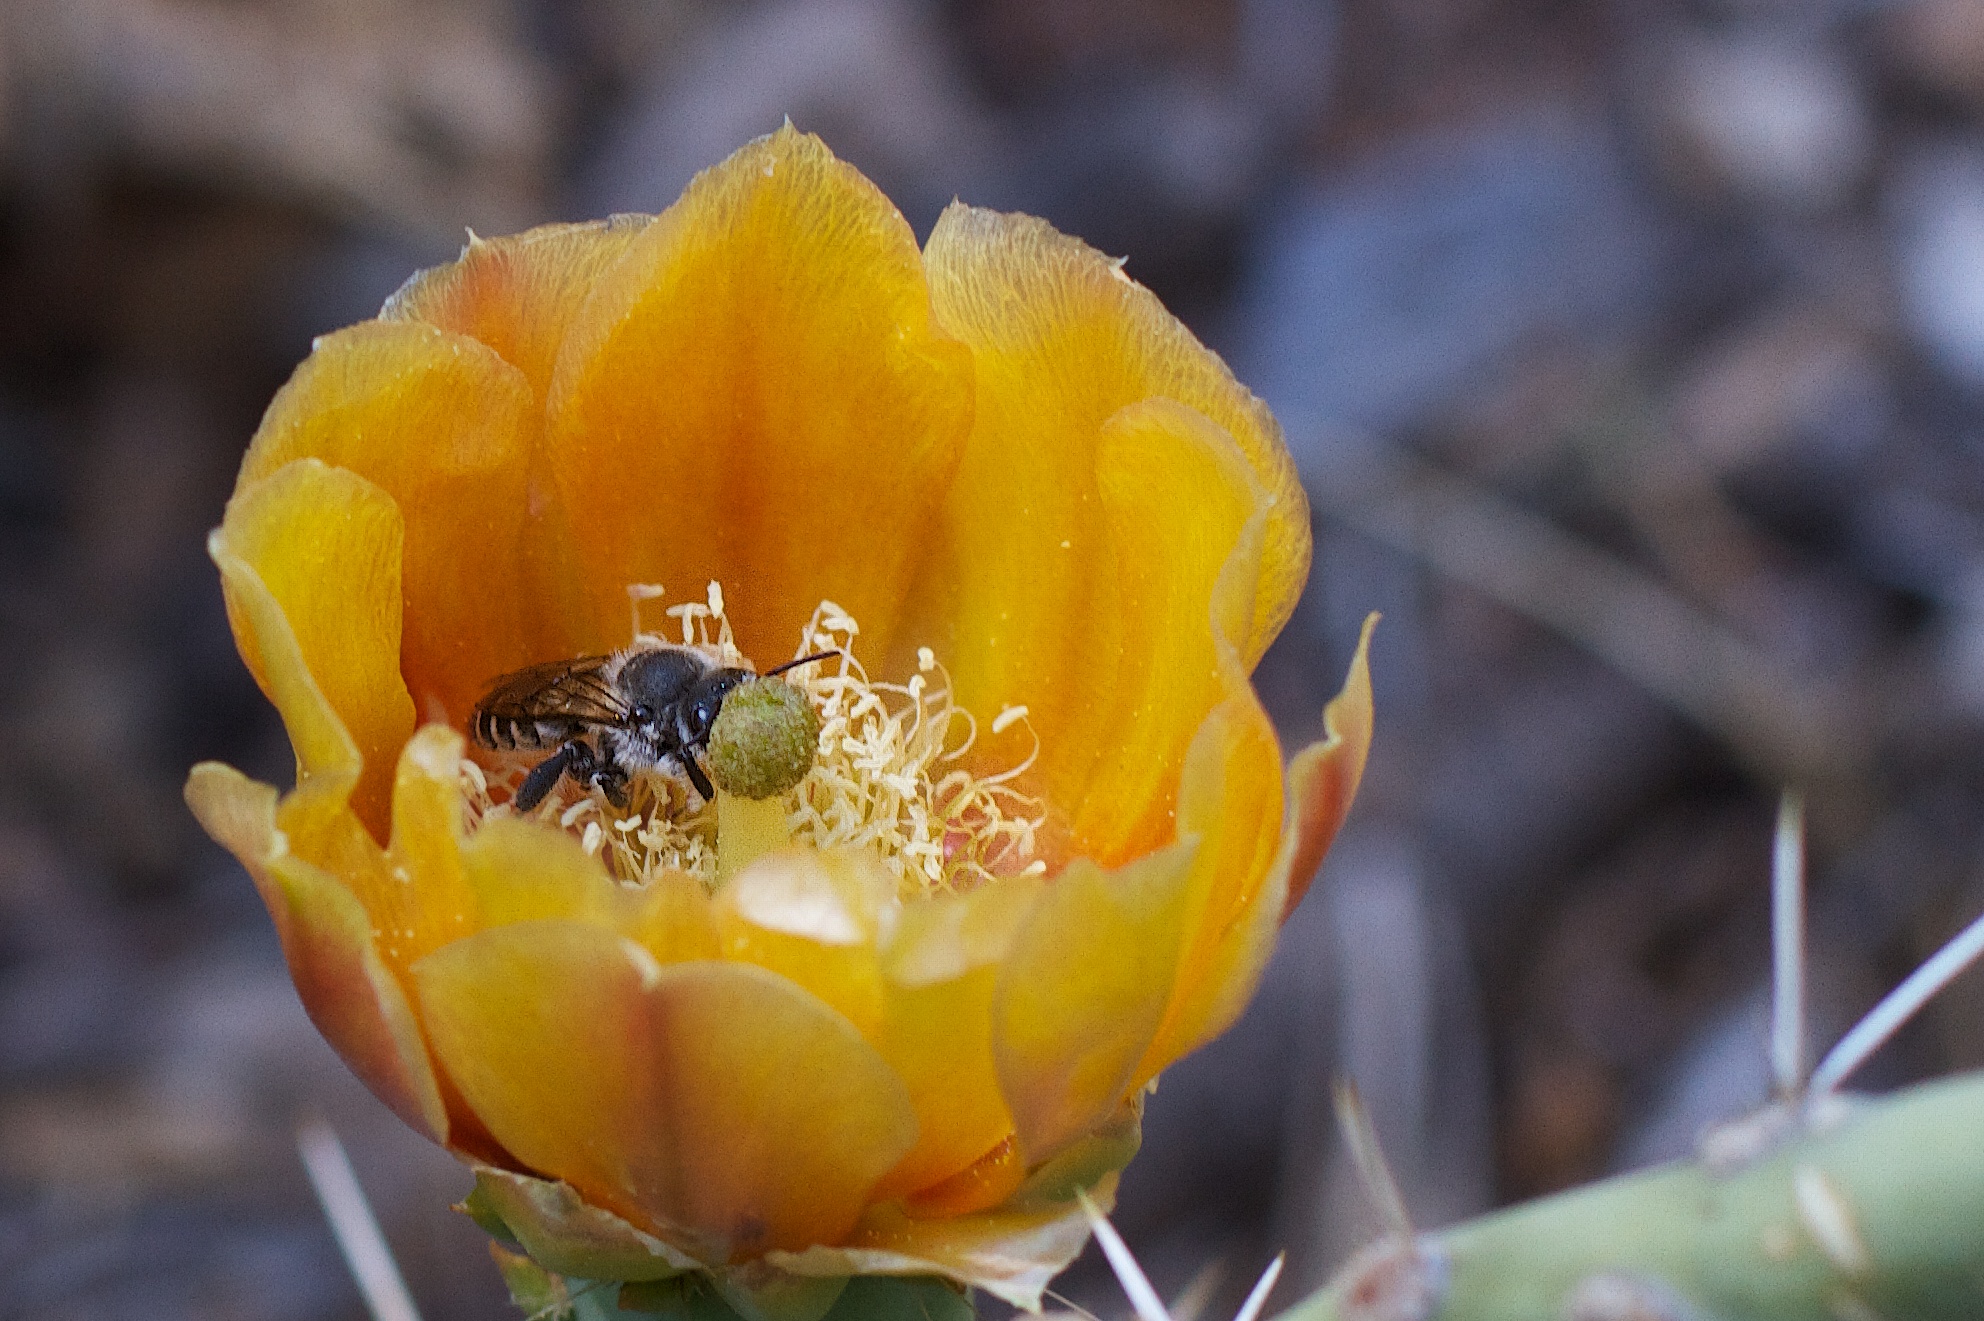
cactus, plant, flower, petal, produce, yellow, flora, close up, bee, macro photography, flowering plant, prickly pear, land plant